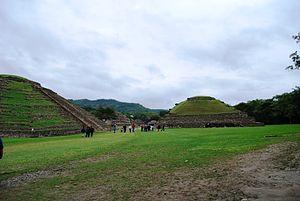
El Tajín est un site archéologique précolombien où sont situées les ruines de l'une des villes les plus importantes de la Mésoamérique de la période classique.